Nikolai Skadovsky

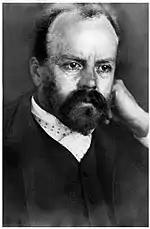
Nikolai Skadovsky (1891/2)

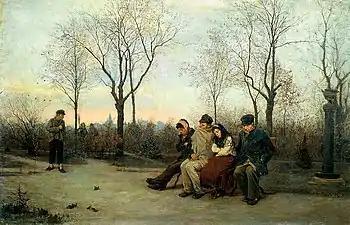
Homeless (1870s)

Nikolai Lvovich Skadovsky (Ukrainian: Микола Львович Скадовський; 16 November 1845 in Bilozerka, Kherson Governorate – 11 June 1892 in Bilozerka) was a Ukrainian painter who specialized in genre scenes.